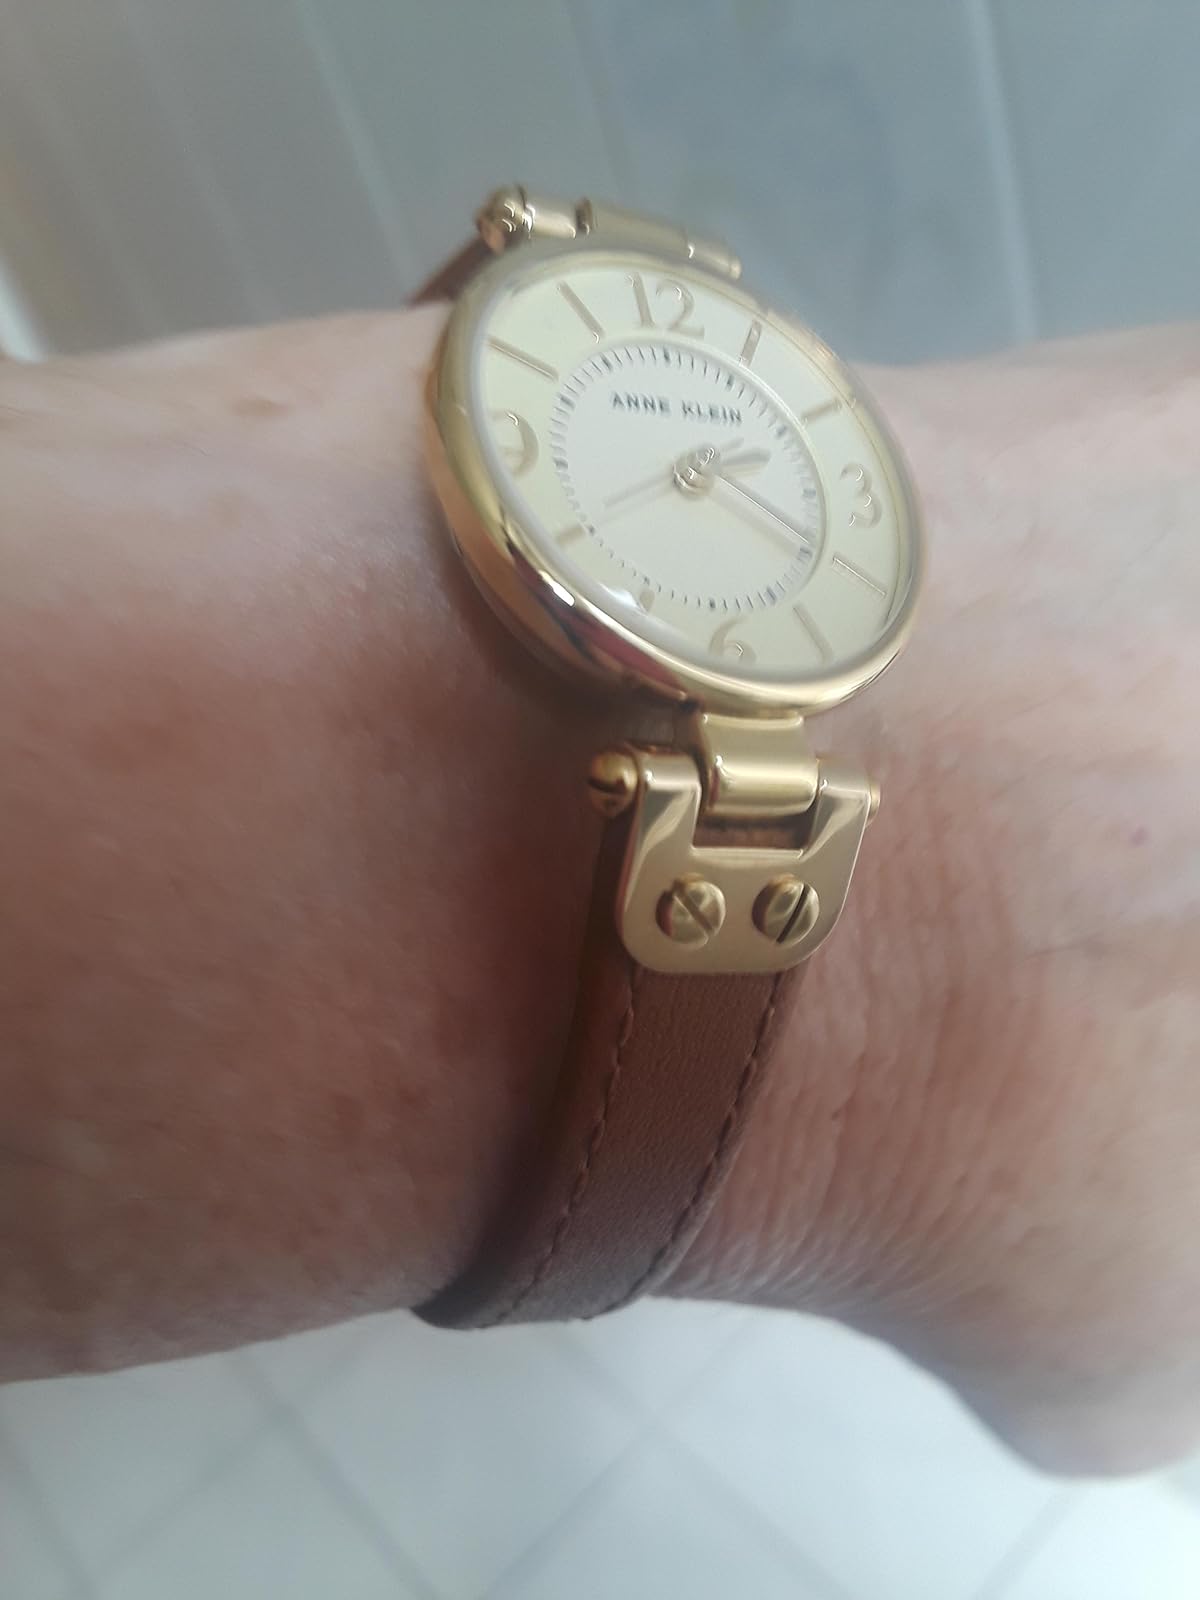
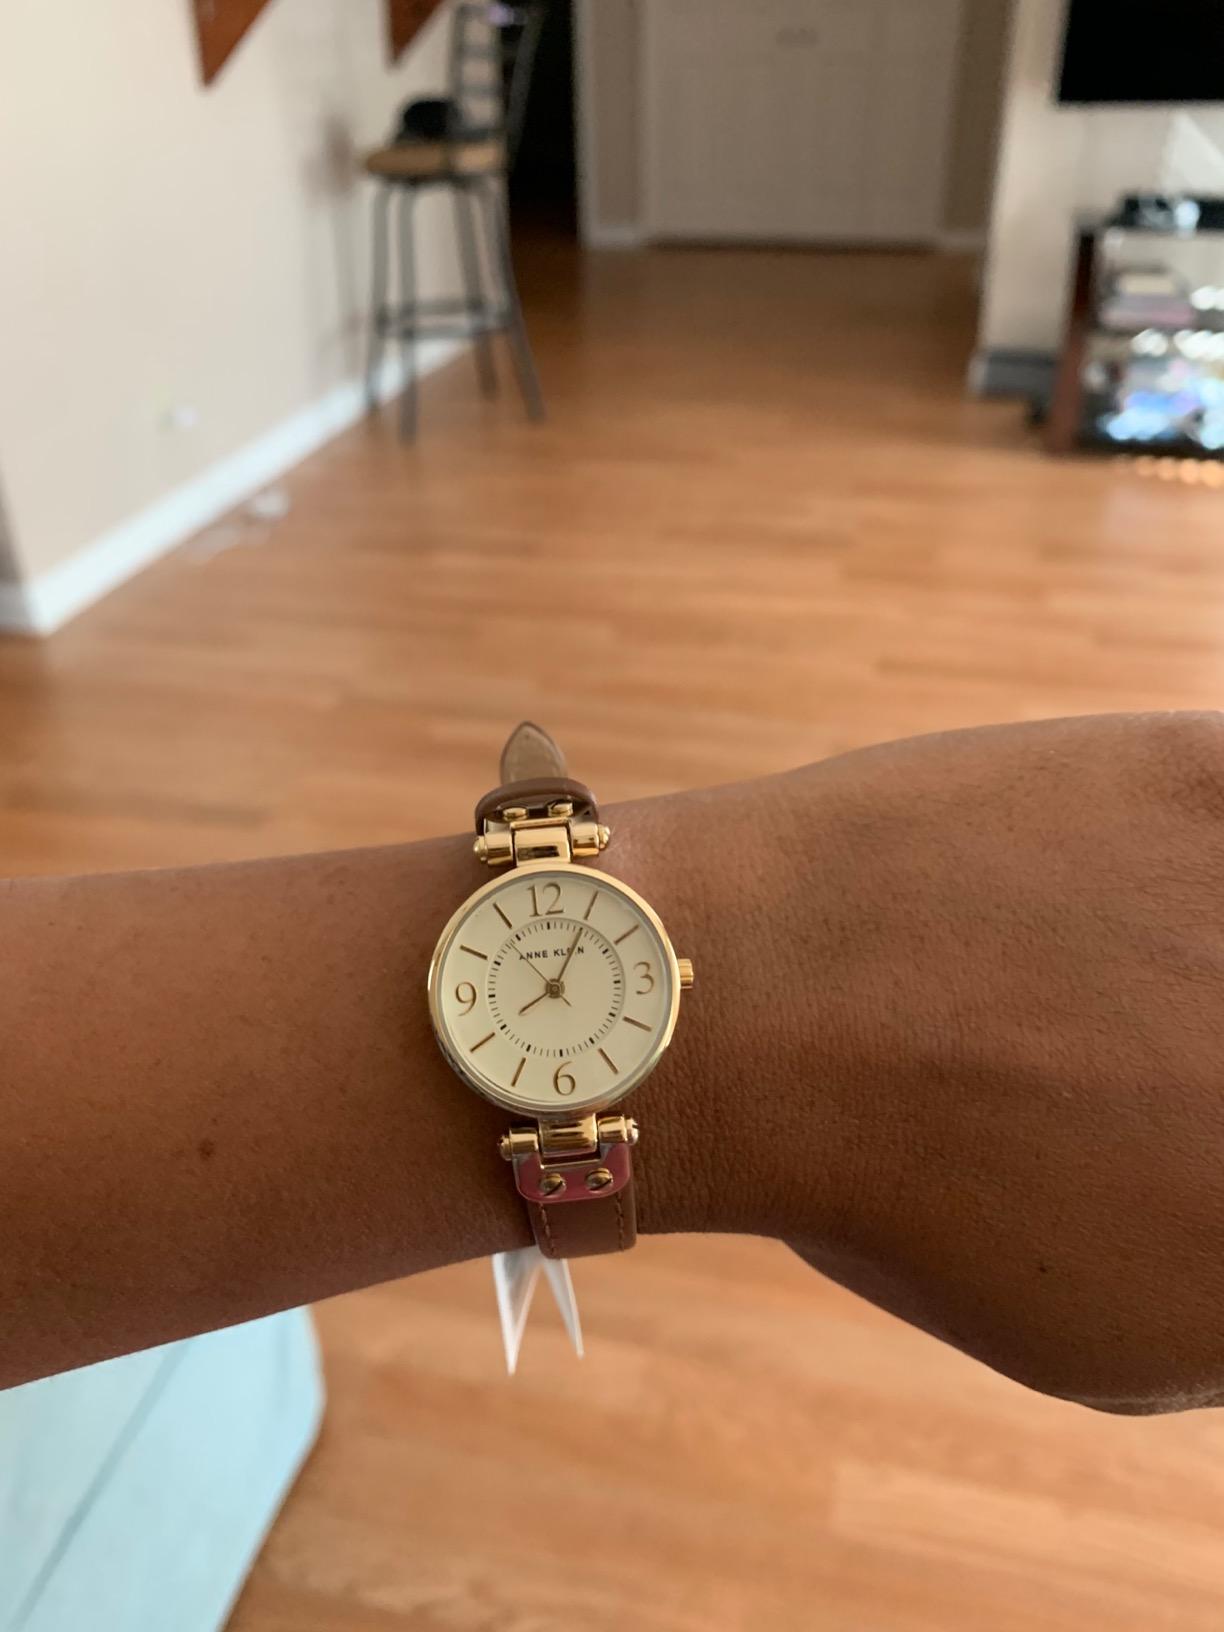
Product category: accessories_watch
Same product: yes